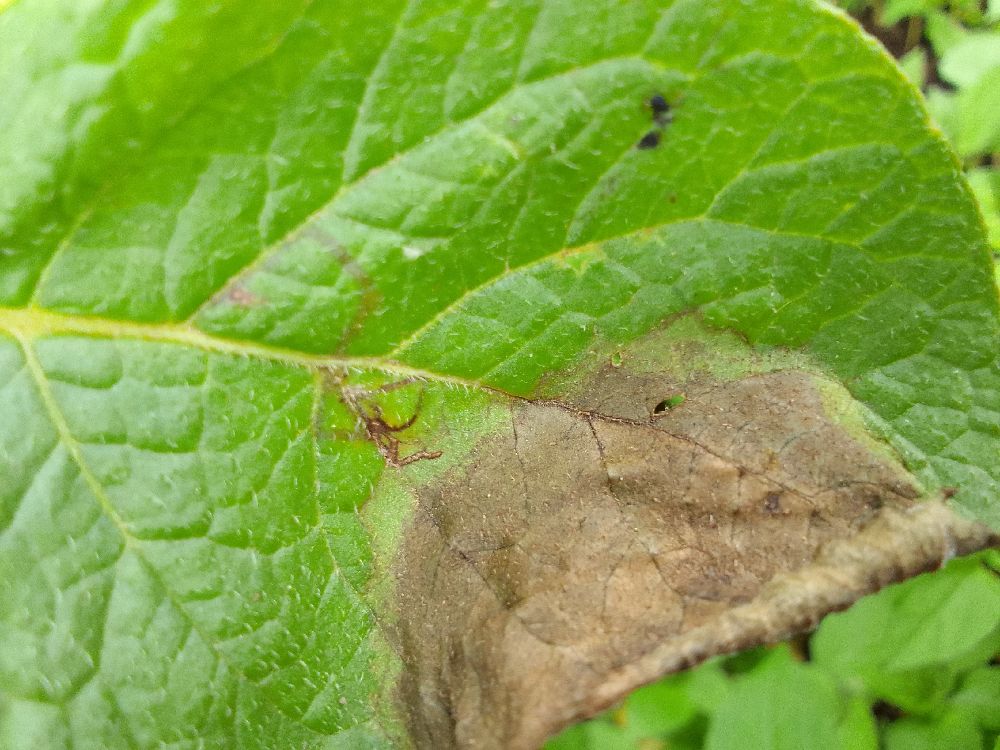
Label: Late blight